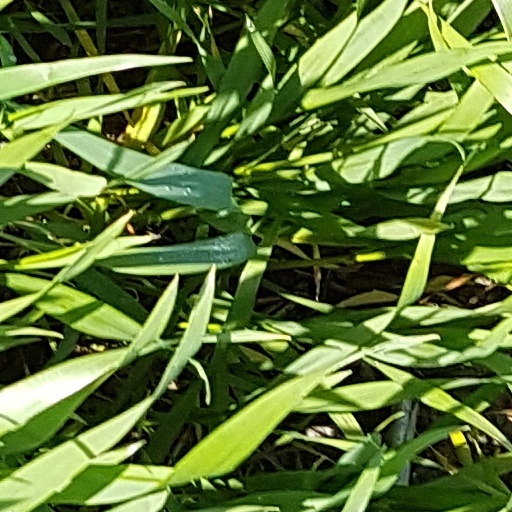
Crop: wheat